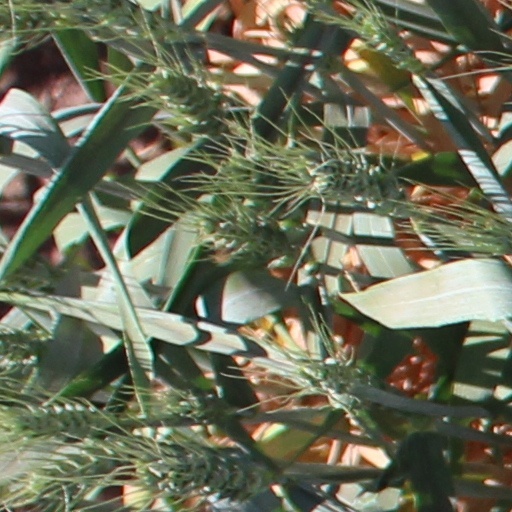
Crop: wheat